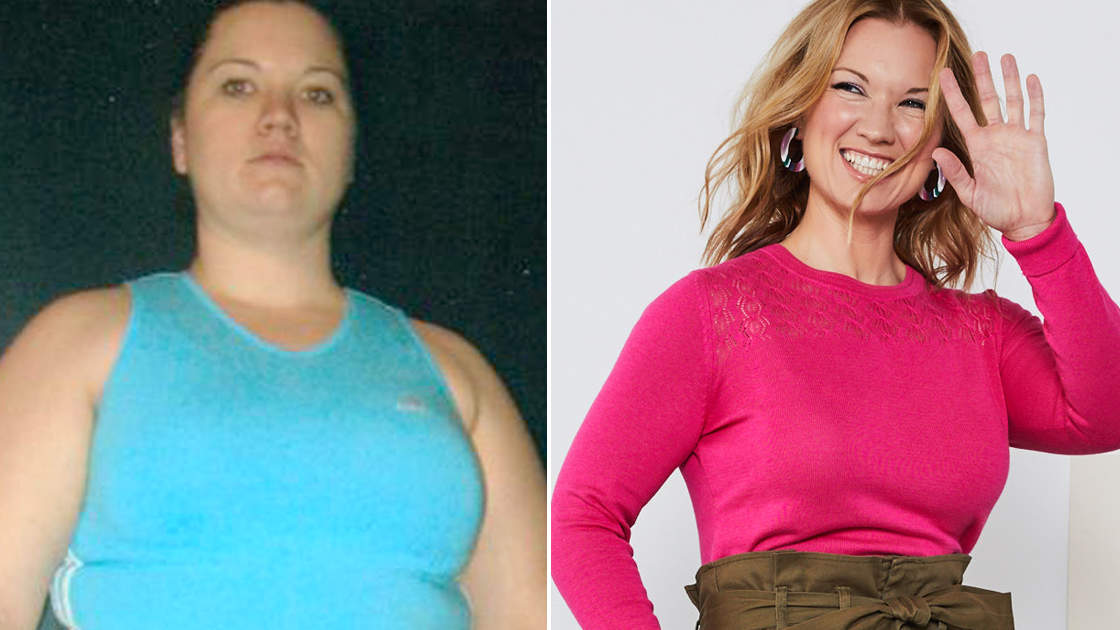
Gender: women